Frances Alsop

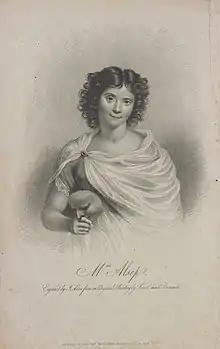
Print portraying Mrs. Frances Alsop, engraved by Alais from an original painting by Rose Emma Drummond, published in London on 1 June 1818 by John Bell, for "La Belle Assemblee".

Frances Alsop ("née" Daly; 1 September 1782 – 2 June 1821) was an English actress. She was the illegitimate child of Richard Daly (1758–1813), manager of the Smock Alley Theatre, Dublin, and the actress Dorothea Jordan "née" Bland (1761–1816).